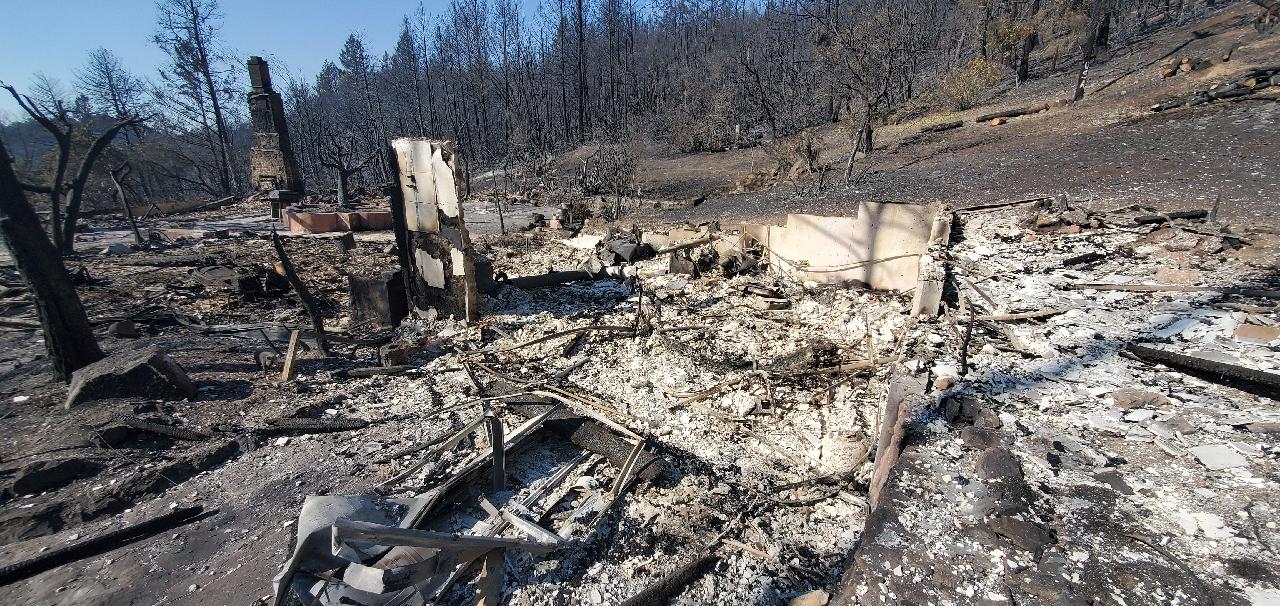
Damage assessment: destroyed